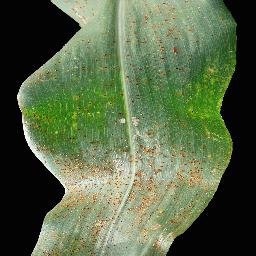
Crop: corn
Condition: (maize)_common_rust